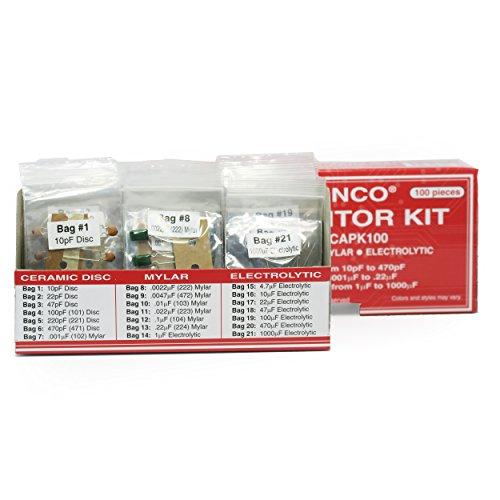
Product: Elenco 100 Capacitor Component Kit - CAPK-100
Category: Toys & Games | Learning & Education | Science Kits & Toys
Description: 30 x Ceramic from 10pF to 470pF - 35 x Mylar from.001F to.22F - 35 x Electrolytic from 1F to 1000F.
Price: $14.74
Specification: ProductDimensions:6x3x2inches|ItemWeight:1.6ounces|ShippingWeight:1.6ounces(Viewshippingratesandpolicies)|DomesticShipping:ItemcanbeshippedwithinU.S.|InternationalShipping:ThisitemcanbeshippedtoselectcountriesoutsideoftheU.S.LearnMore|ASIN:B004YHZDW0|Californiaresidents:ClickhereforProposition65warning|Itemmodelnumber:CAPK-100|Manufacturerrecommendedage:12-16years